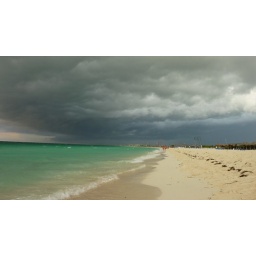
Stormy clouds over the beach